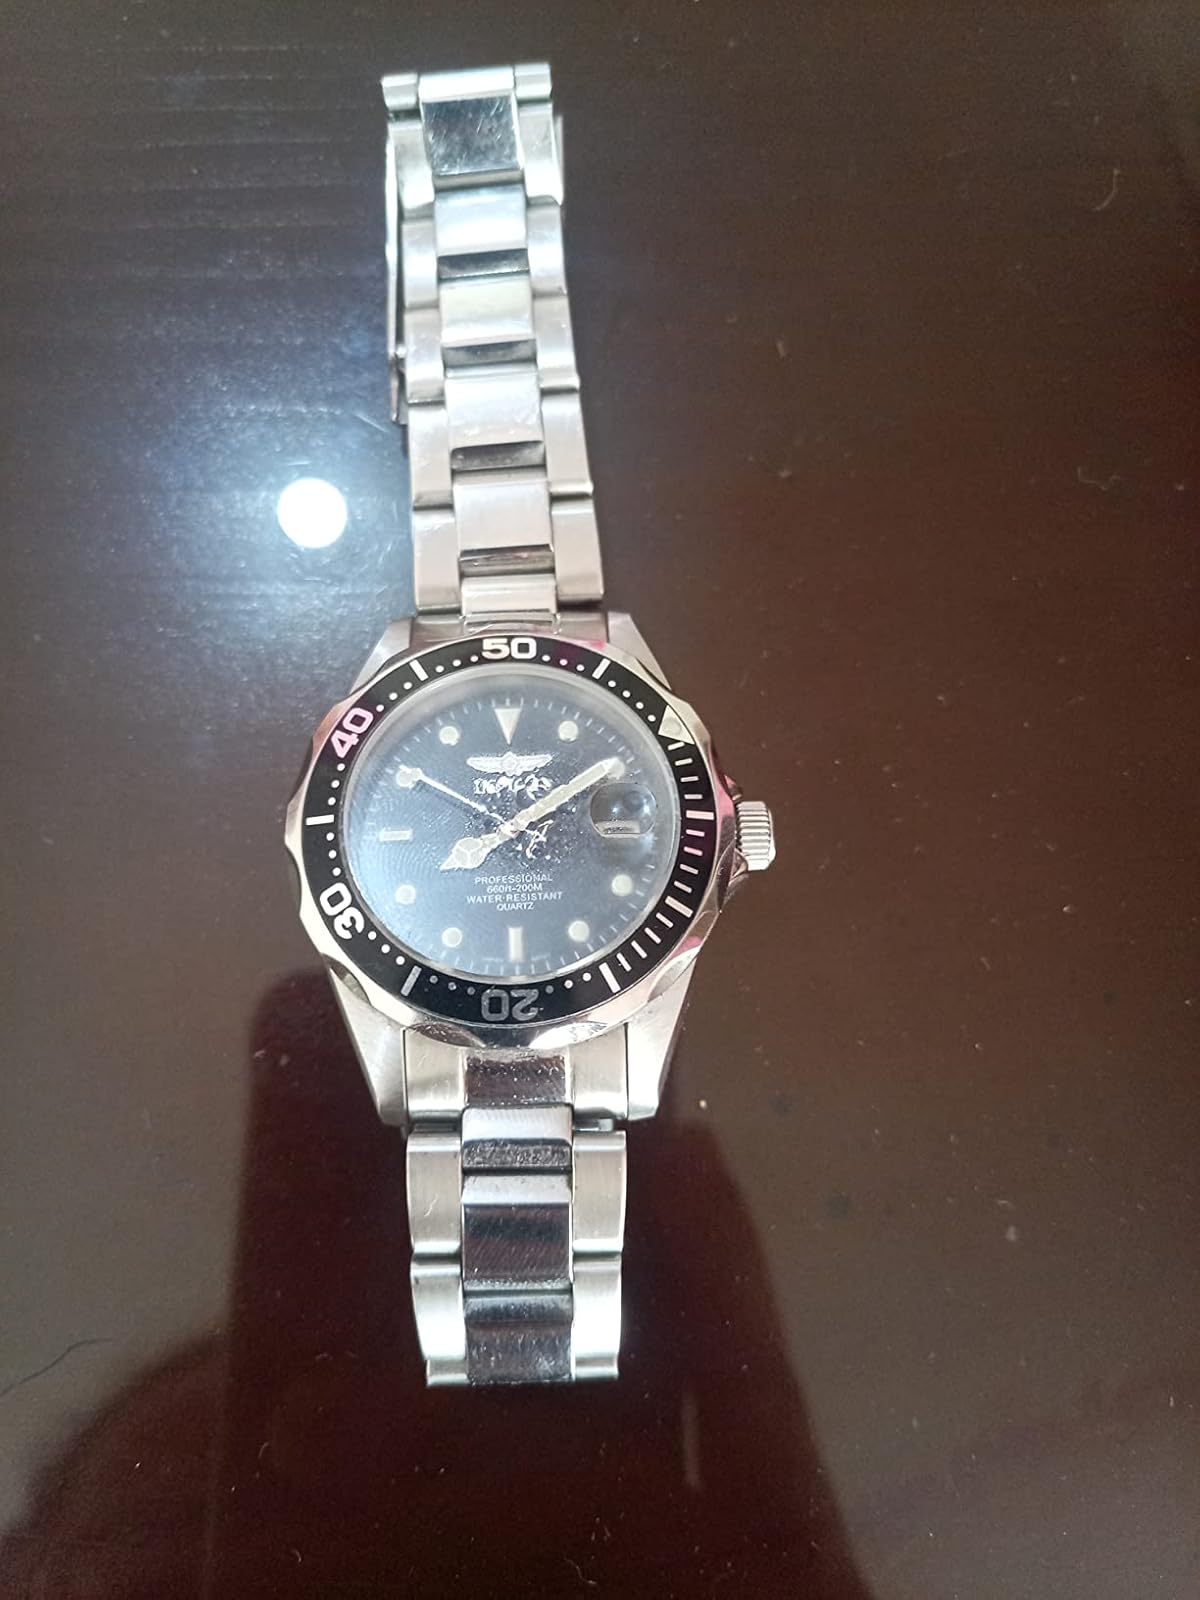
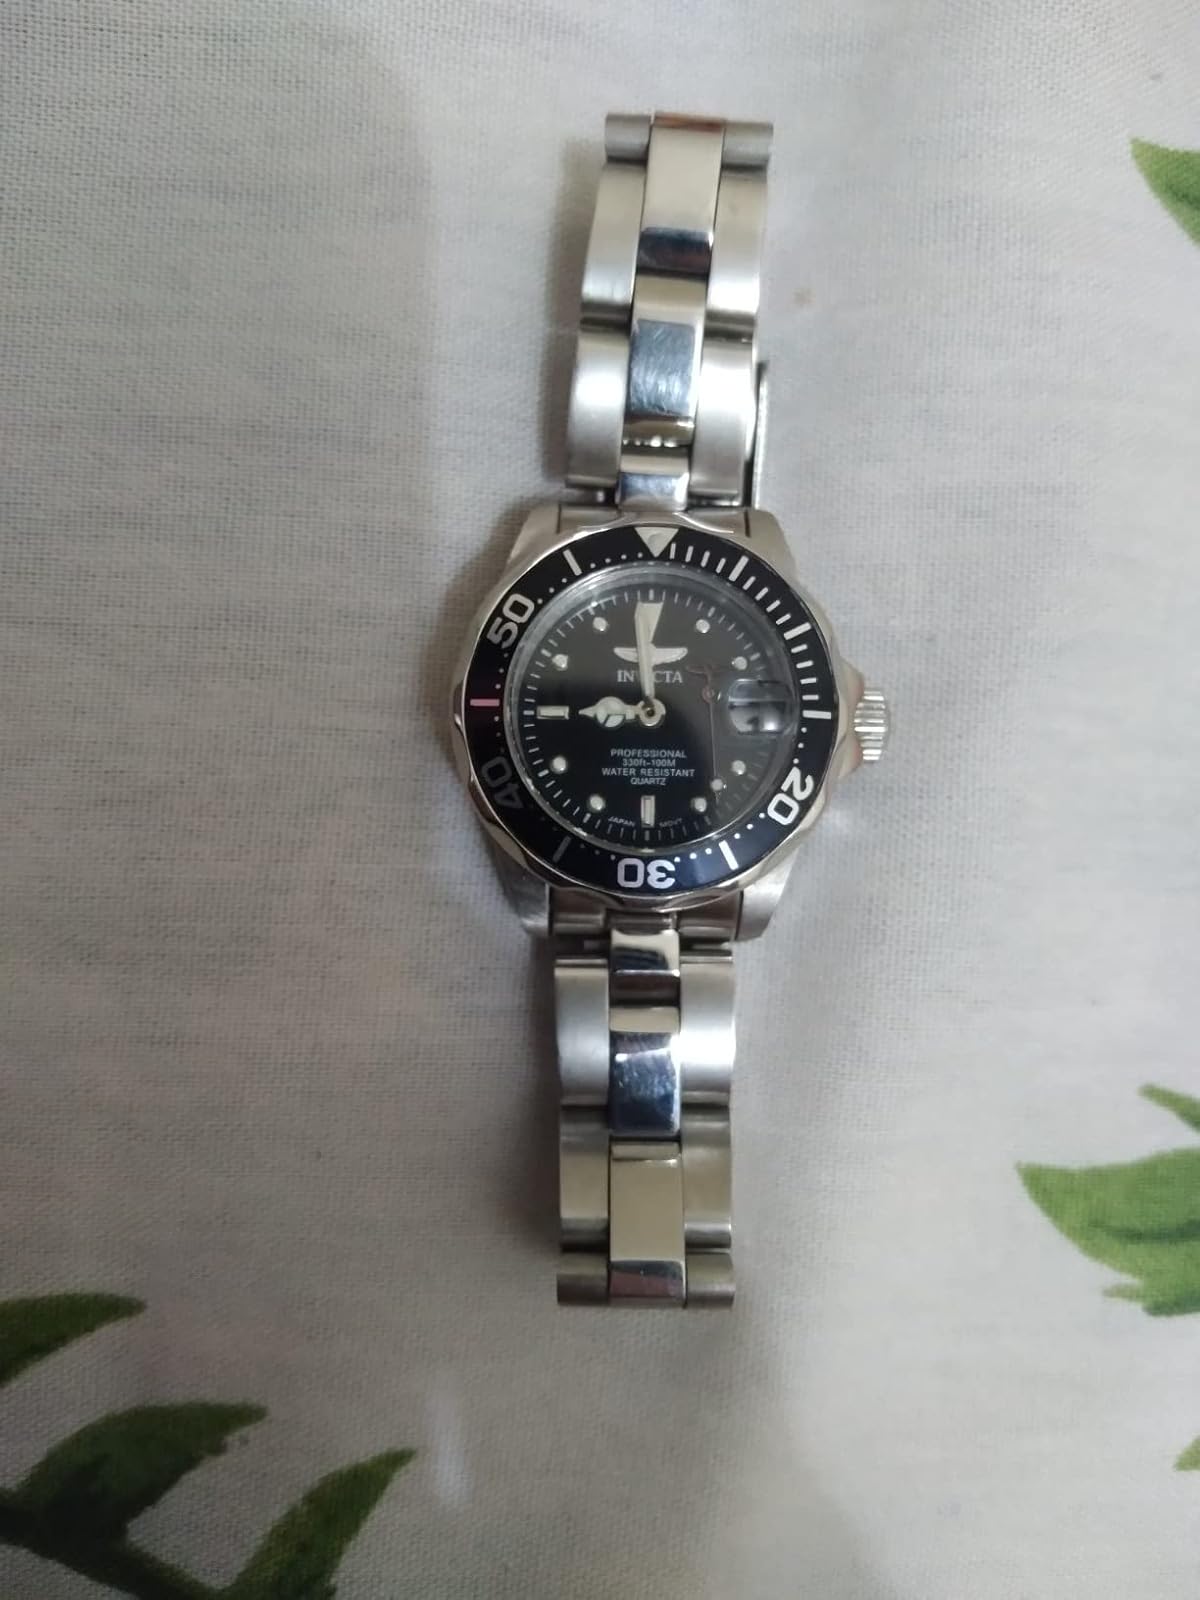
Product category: accessories_watch
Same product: yes